Prymnesium

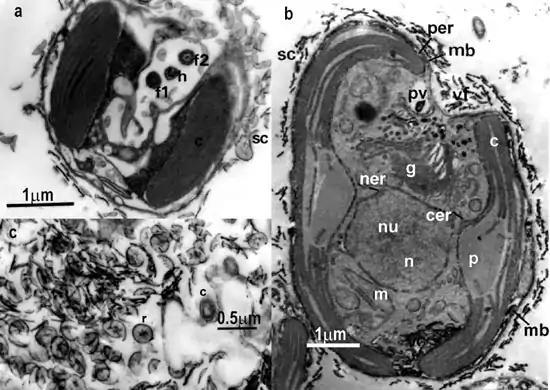
"P. parvum" f. "patelliferum". Electron microscopy.a) Transversal section showing the f1,f2: flagella, h: haptonema, c: chloroplast, sc: surface of the cell covered with scales.b) Longitudinal section showing: c: (complex) chloroplasts, cer: chloroplasts endoplasmic reticulum, vf: vestibular fossa/cavity, per: periplastidial endoplasmatic reticulum, n: nucleus, nu: nucleolus, ner: nuclear endoplasmic reticulum, m: mitochondria, p: pyrenoids, g: Golgi body, mb: muciferous body (extrusome, pv: pulsatile/contractile vacuole, sc: scales.c) r: radial and c: concentrical scales.

"P. parvum" f. "patelliferum". Electron microscopy.a) sc: scale forming in the g: Golgi body, er: endoplasmic reticulum.<